Boyuk Zira Lighthouse

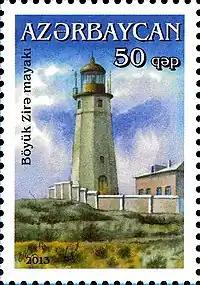
Boyuk Zira Lighthouse on stamp of Azerbaijan, 2013

The lighthouse in the island was begun to function since 1884. It illuminated road for ships entering Bay of Baku. Until 1907, Maiden Tower executed these functions. But later, Nargin Island detaching Baku Bay from the sea, became the main guide for sailors. A kerosene-wick burner, and then a gas lantern with a light-optic apparatus of the 4th degree illuminated a road for ships.